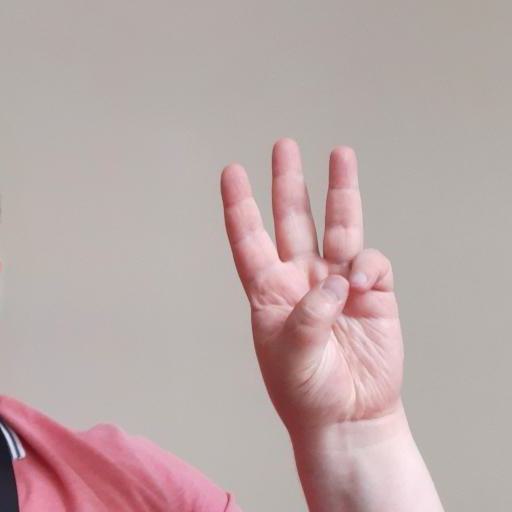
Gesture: three